Women's suffrage in Utah

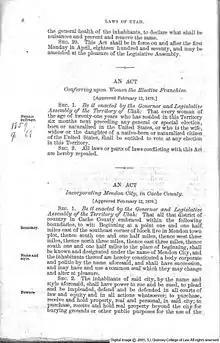
An Act Conferring upon Women the Elective Franchise, enacted February 12, 1870

Kimball was a member of the 1882 Utah State Constitutional Convention. By 1890, Kimball was the first president of the Utah Women's Suffrage Association and a leader in the national suffrage movement.